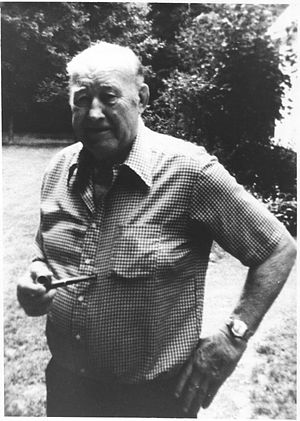
Jack Sharkey
Jack Sharkey i en alder af 78 år
Jack Sharkey var verdensmester i sværvægtsboksning 1932 – 33